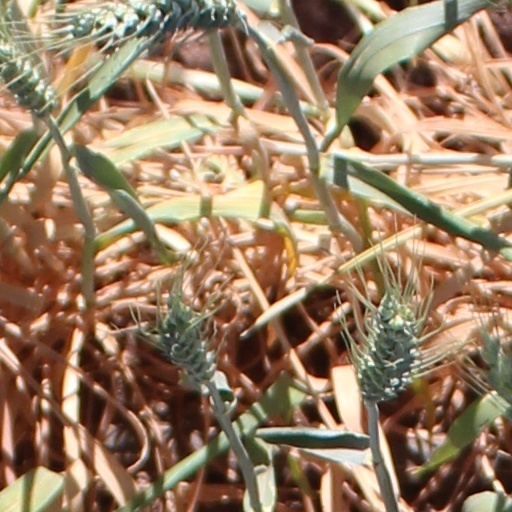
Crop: wheat